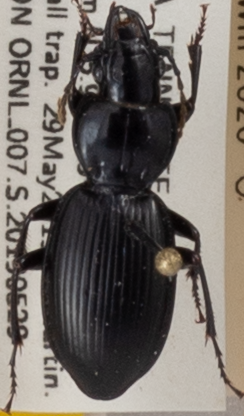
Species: Cyclotrachelus fucatus
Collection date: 2019-05-29
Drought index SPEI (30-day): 0.32
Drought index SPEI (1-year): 2.09
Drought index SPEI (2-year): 2.09